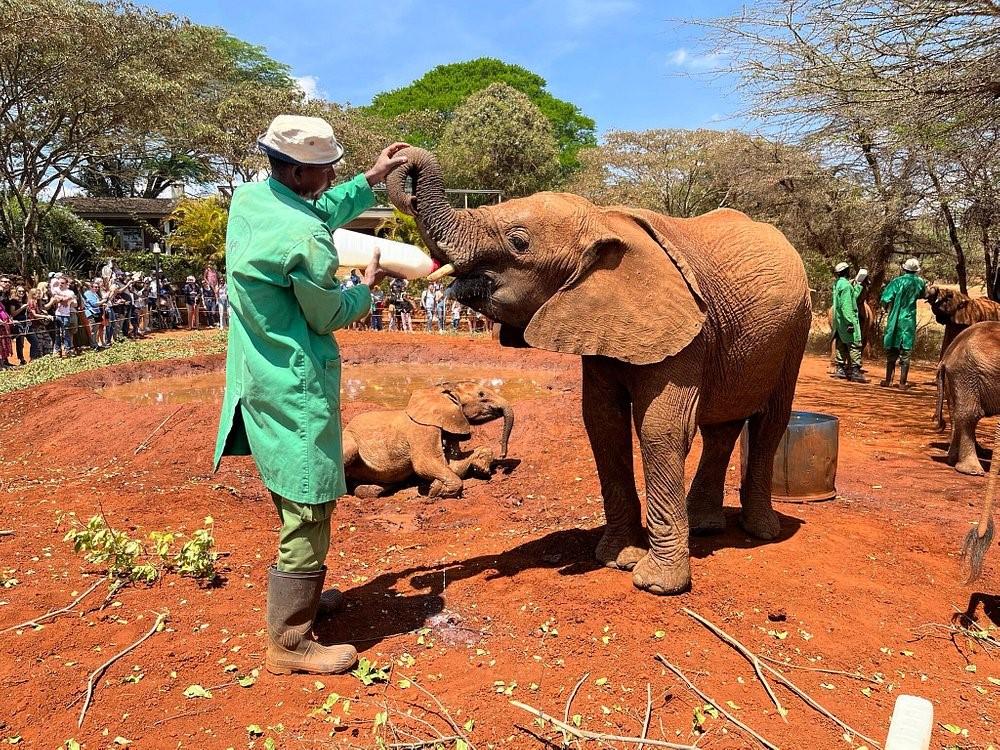
Uwanja ambao umejaa vumbi jekundu, wanyamapori aina ya Tembo wananyweshwa maziwa wakati ambao wamezingirwa na watalii kutoka mataifa mbalimbali waliokuja kuwatazama.